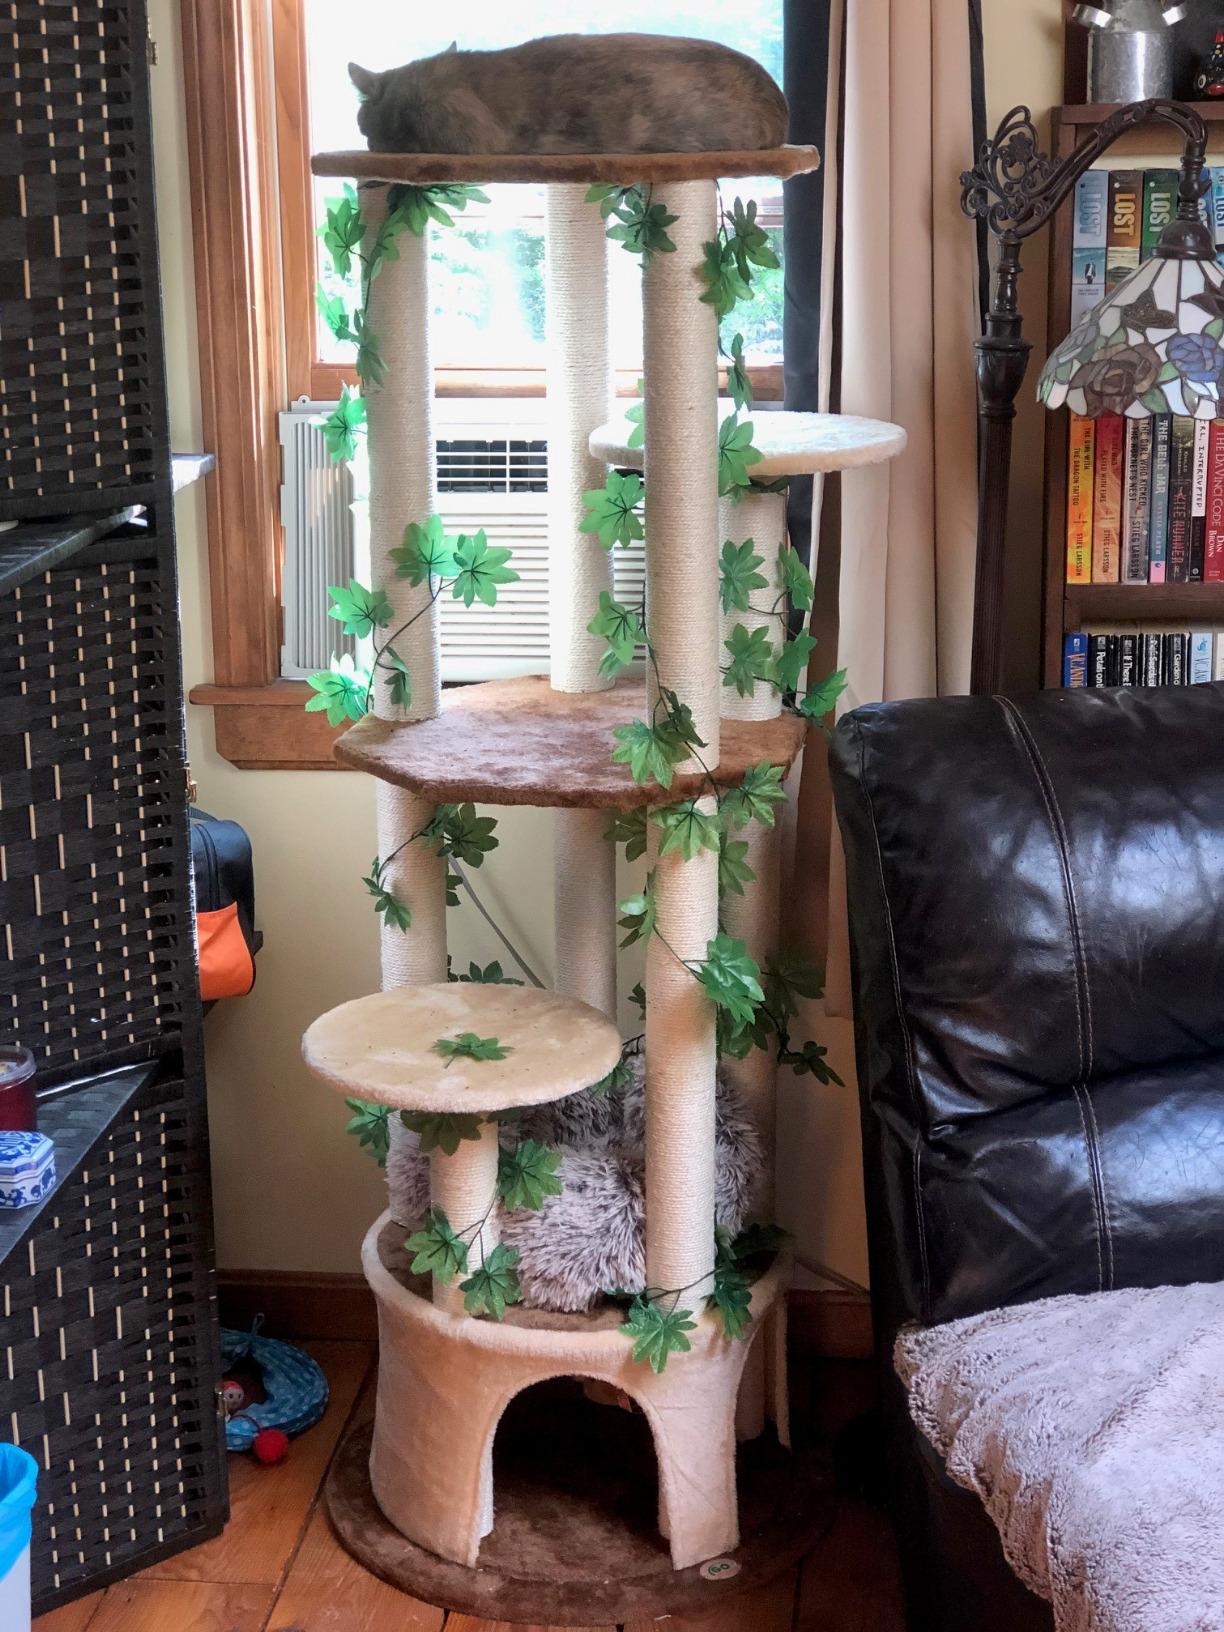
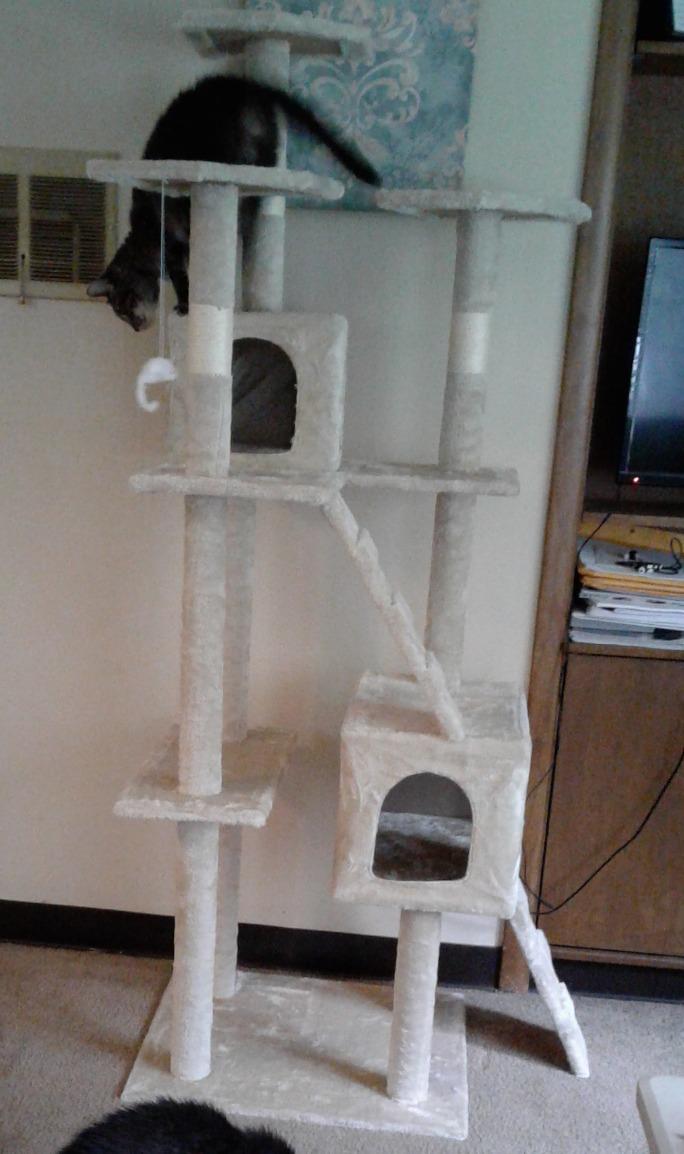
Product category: items_cat tree
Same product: no